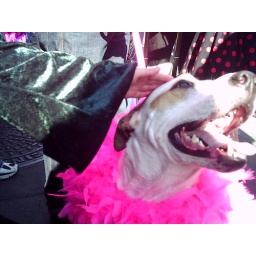
Grace pets a smiling dog in a frilly pink frock